Portland Branch Railway

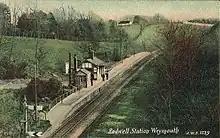
Rodwell station in 1905

The line was being operated jointly by the Southern Railway (as successor to the LSWR) and the Great Western Railway, but in 1931, the branch was brought into line with other pooling arrangements between the two companies, and the Southern Railway took over the entire operation of passenger services on the line. Owing to a combination of air raid damage and its low potential as a passenger carrying line, the Easton section from Portland was closed to passenger traffic from 11 November 1940, although the service was restored during the summer months from 1941 to 1944.